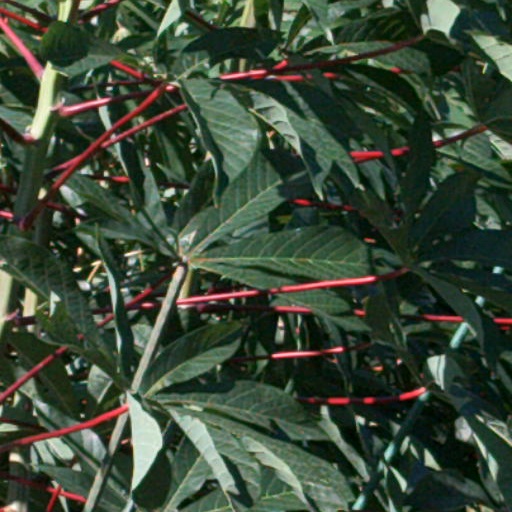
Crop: cassava